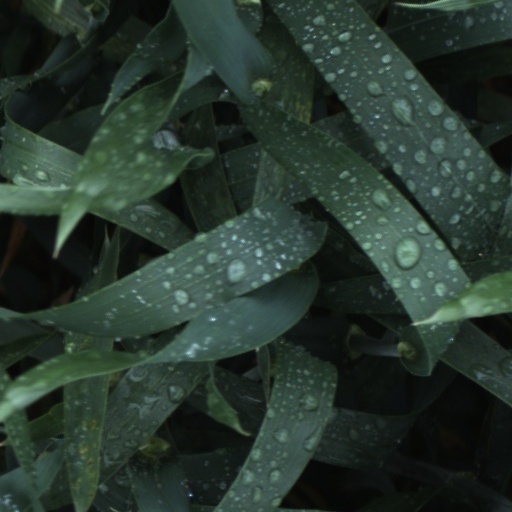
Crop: wheat